20 mm AA machine cannon carrier truck

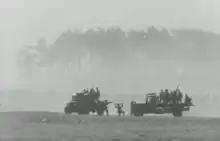
Type 98 20 mm anti-aircraft machine cannon carrier trucks

The Type 98 20 mm AA autocannon was the most common light anti-aircraft gun of the Imperial Japanese Army. It had a range of 5,500 meters, altitude of 3,500 meters and could fire up to 300 rounds per minute. The gun could be fired from the rear platform of the truck or be unloaded and fired from the ground. These carrier trucks were deployed in the air defense units of the four Japanese tank divisions.